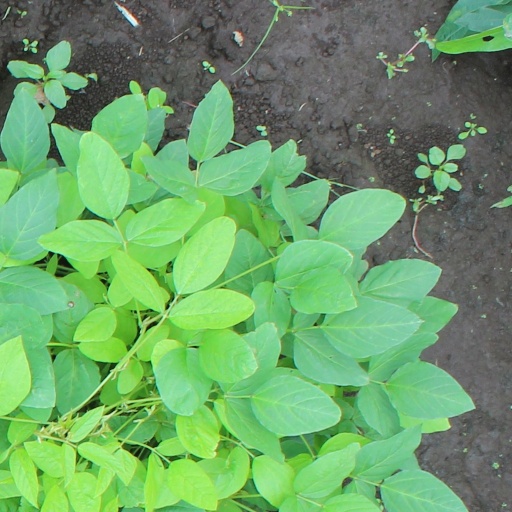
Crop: soybean